Bayview Park ferry wharf

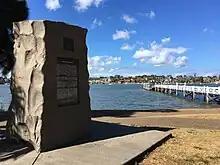
Stone monument on a bayside, with a jetty in the background

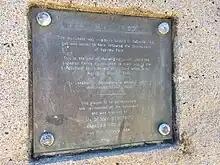
Close-up of a plaque on a stone monument

Bayview Park ferry wharf, and the namesake public park located adjacent to it, is built upon the site of the historical Burwood ferry wharf, which provided vital transport links from the region to Parramatta and the Sydney central business district in the early 19th century. Burwood wharf is most significant for being the landing site of on 26 February 1840, which carried 58 patriote exiles who fought against British colonialists in the Lower Canada Rebellion. The prisoners, who were incarcerated at Longbottom Stockade, formerly located at the present site of Concord Oval, were pardoned four years later, and policies pertaining to responsible government for which the Rebellions of 1837–1838 were fought, were eventually adopted in both Canada and Australia in the decades after the rebellions. A memorial stone to commemorate the 130th anniversary of the landing of HMS "Buffalo" was originally erected at Cabarita Park in May 1970 by Concord Council, and dedicated by Prime Minister of Canada Pierre Trudeau. The memorial stone was moved to its current location adjacent to the wharf entrance following the development of the Bayview Park reserve in February 1984. A similar memorial stone for the exiles of the Upper Canada Rebellion, who were also carried to Australia aboard MS "Buffalo", was erected in Hobart, Tasmania. The geographic features of France Bay, Exile Bay, and Canada Bay, were named in honor of the convicts and their landing at the present-day Bayview Park.